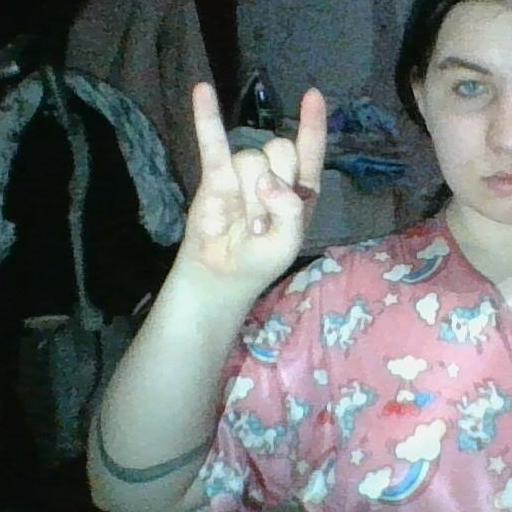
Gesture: rock